Mitra Hejazipour

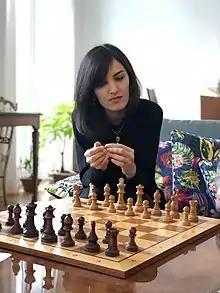
Hejazipour in 2020

Mitra Hejazipour (born 19 February 1993) is an Iranian and French chess player who holds the title of Woman Grandmaster.